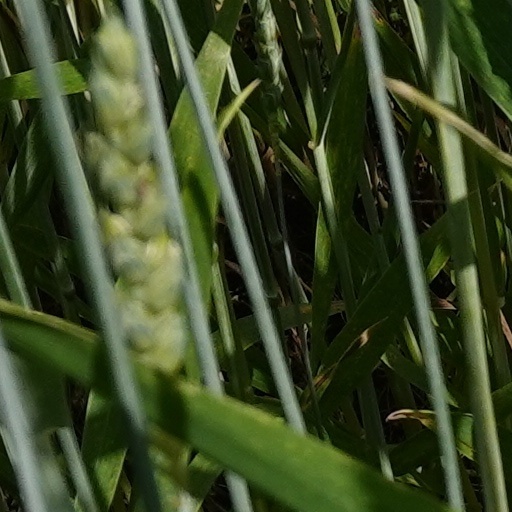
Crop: wheat